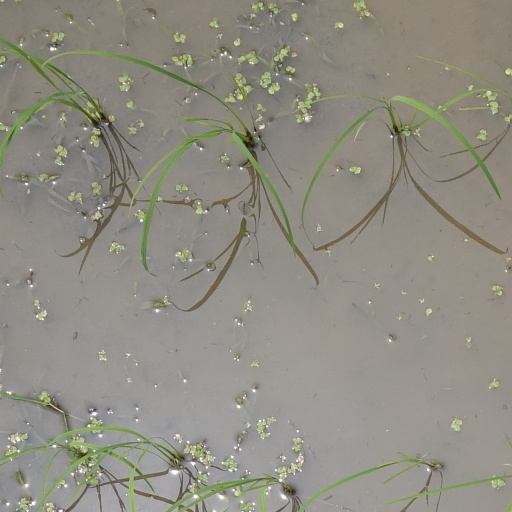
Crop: rice